Fuel dumping

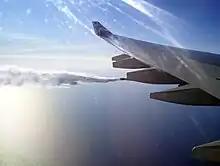
Fuel dumping of an Airbus A340-600 above the Atlantic Ocean near Nova Scotia

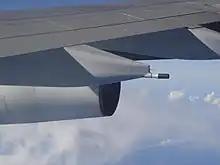
Fuel dump nozzle of an Airbus A340-300

Fuel dumping (or a fuel jettison) is a procedure used by aircraft in certain emergency situations before a return to the airport shortly after takeoff, or before landing short of the intended destination (emergency landing) to reduce the aircraft's weight.